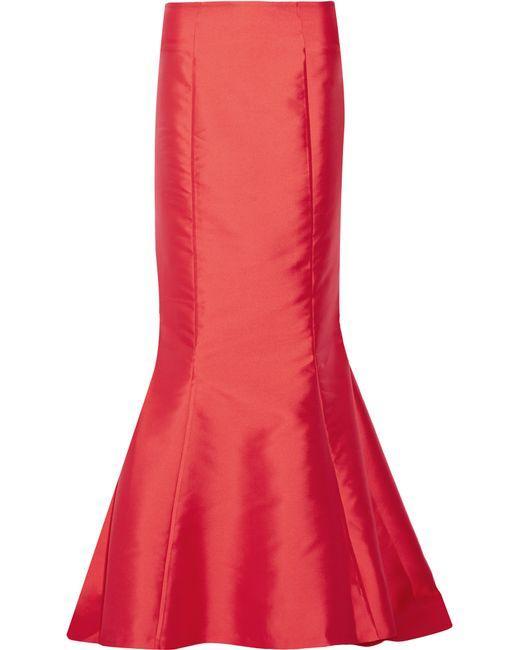
Eleganter leuchtend roter bodenlanger Meerjungfrauenrock